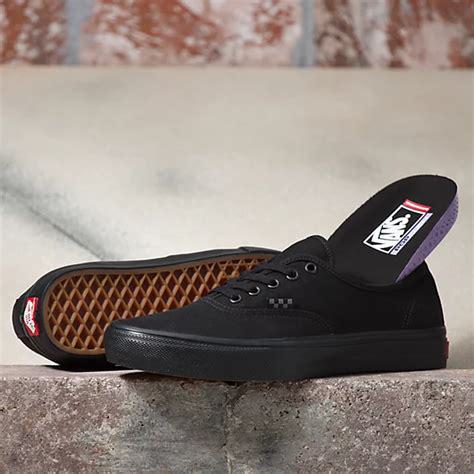
Brand: Vans
Model: Authentic Skate